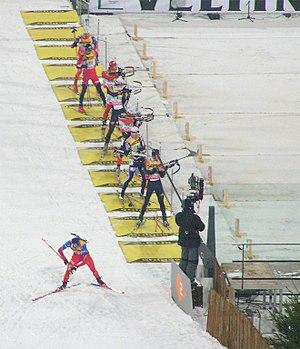
Le biathlon, du latin bi-, « deux », et du grec athlon « combat, lutte », est une épreuve combinant deux disciplines. Par coutume, quand on parle du biathlon, on évoque la combinaison du ski de fond et tir à la carabine. Ce sport d'origine militaire combine ainsi l'endurance nécessaire au ski de fond au calme et à l’adresse nécessaires au tir. La maîtrise de ces deux disciplines pourtant antagonistes est le principe même du biathlon, sport olympique depuis les Jeux de Squaw Valley en 1960, mais dont l'ancêtre, la Patrouille militaire, avait été disputé dès les premiers Jeux d'hiver en 1924 à Chamonix